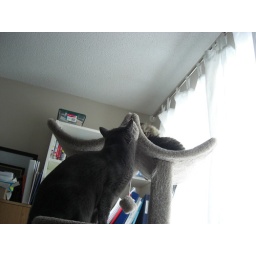
Images of a small struggle between Danya and Loki over who should be on the top of the cat tree